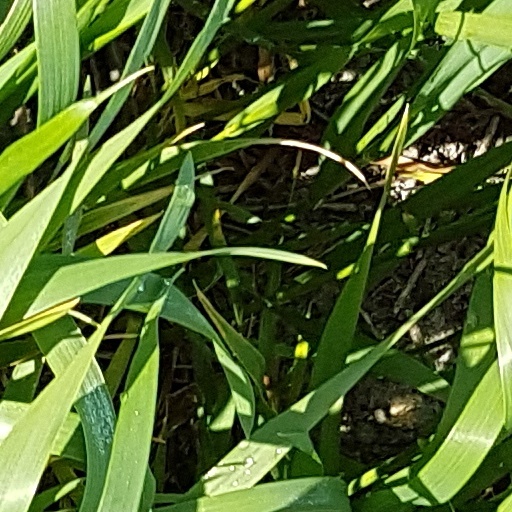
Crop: wheat